Virginia Department of Conservation and Recreation

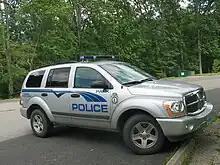
A Virginia State Parks Police vehicle at Mason Neck State Park

The agency's name changed in 1938 to the Virginia Conservation Commission, which was led by N. Clarence Smith (1939–1942), and William A. Wright (1942–1948). In 1948 the Virginia General Assembly again reorganized state government and created the Department of Conservation and Development, which consolidated the functions of the Conservation Commission, State Port Authority and the State Planning Board. Governor William Tuck named Wright as director of the new Department of Conservation and Development. In 1985, another major governmental reorganization created the current Virginia Department of Conservation and Recreation.